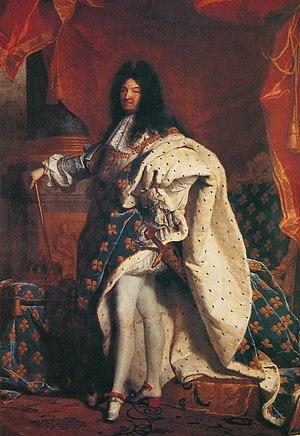
Un sceptre est le bâton ornemental, ressemblant à une masse d'arme, tenu par le monarque, qui est l'un des symboles du pouvoir et de la royauté. Le sceptre est parfois la représentation de la puissance et de l'autorité suprême que Dieu confère au chef.